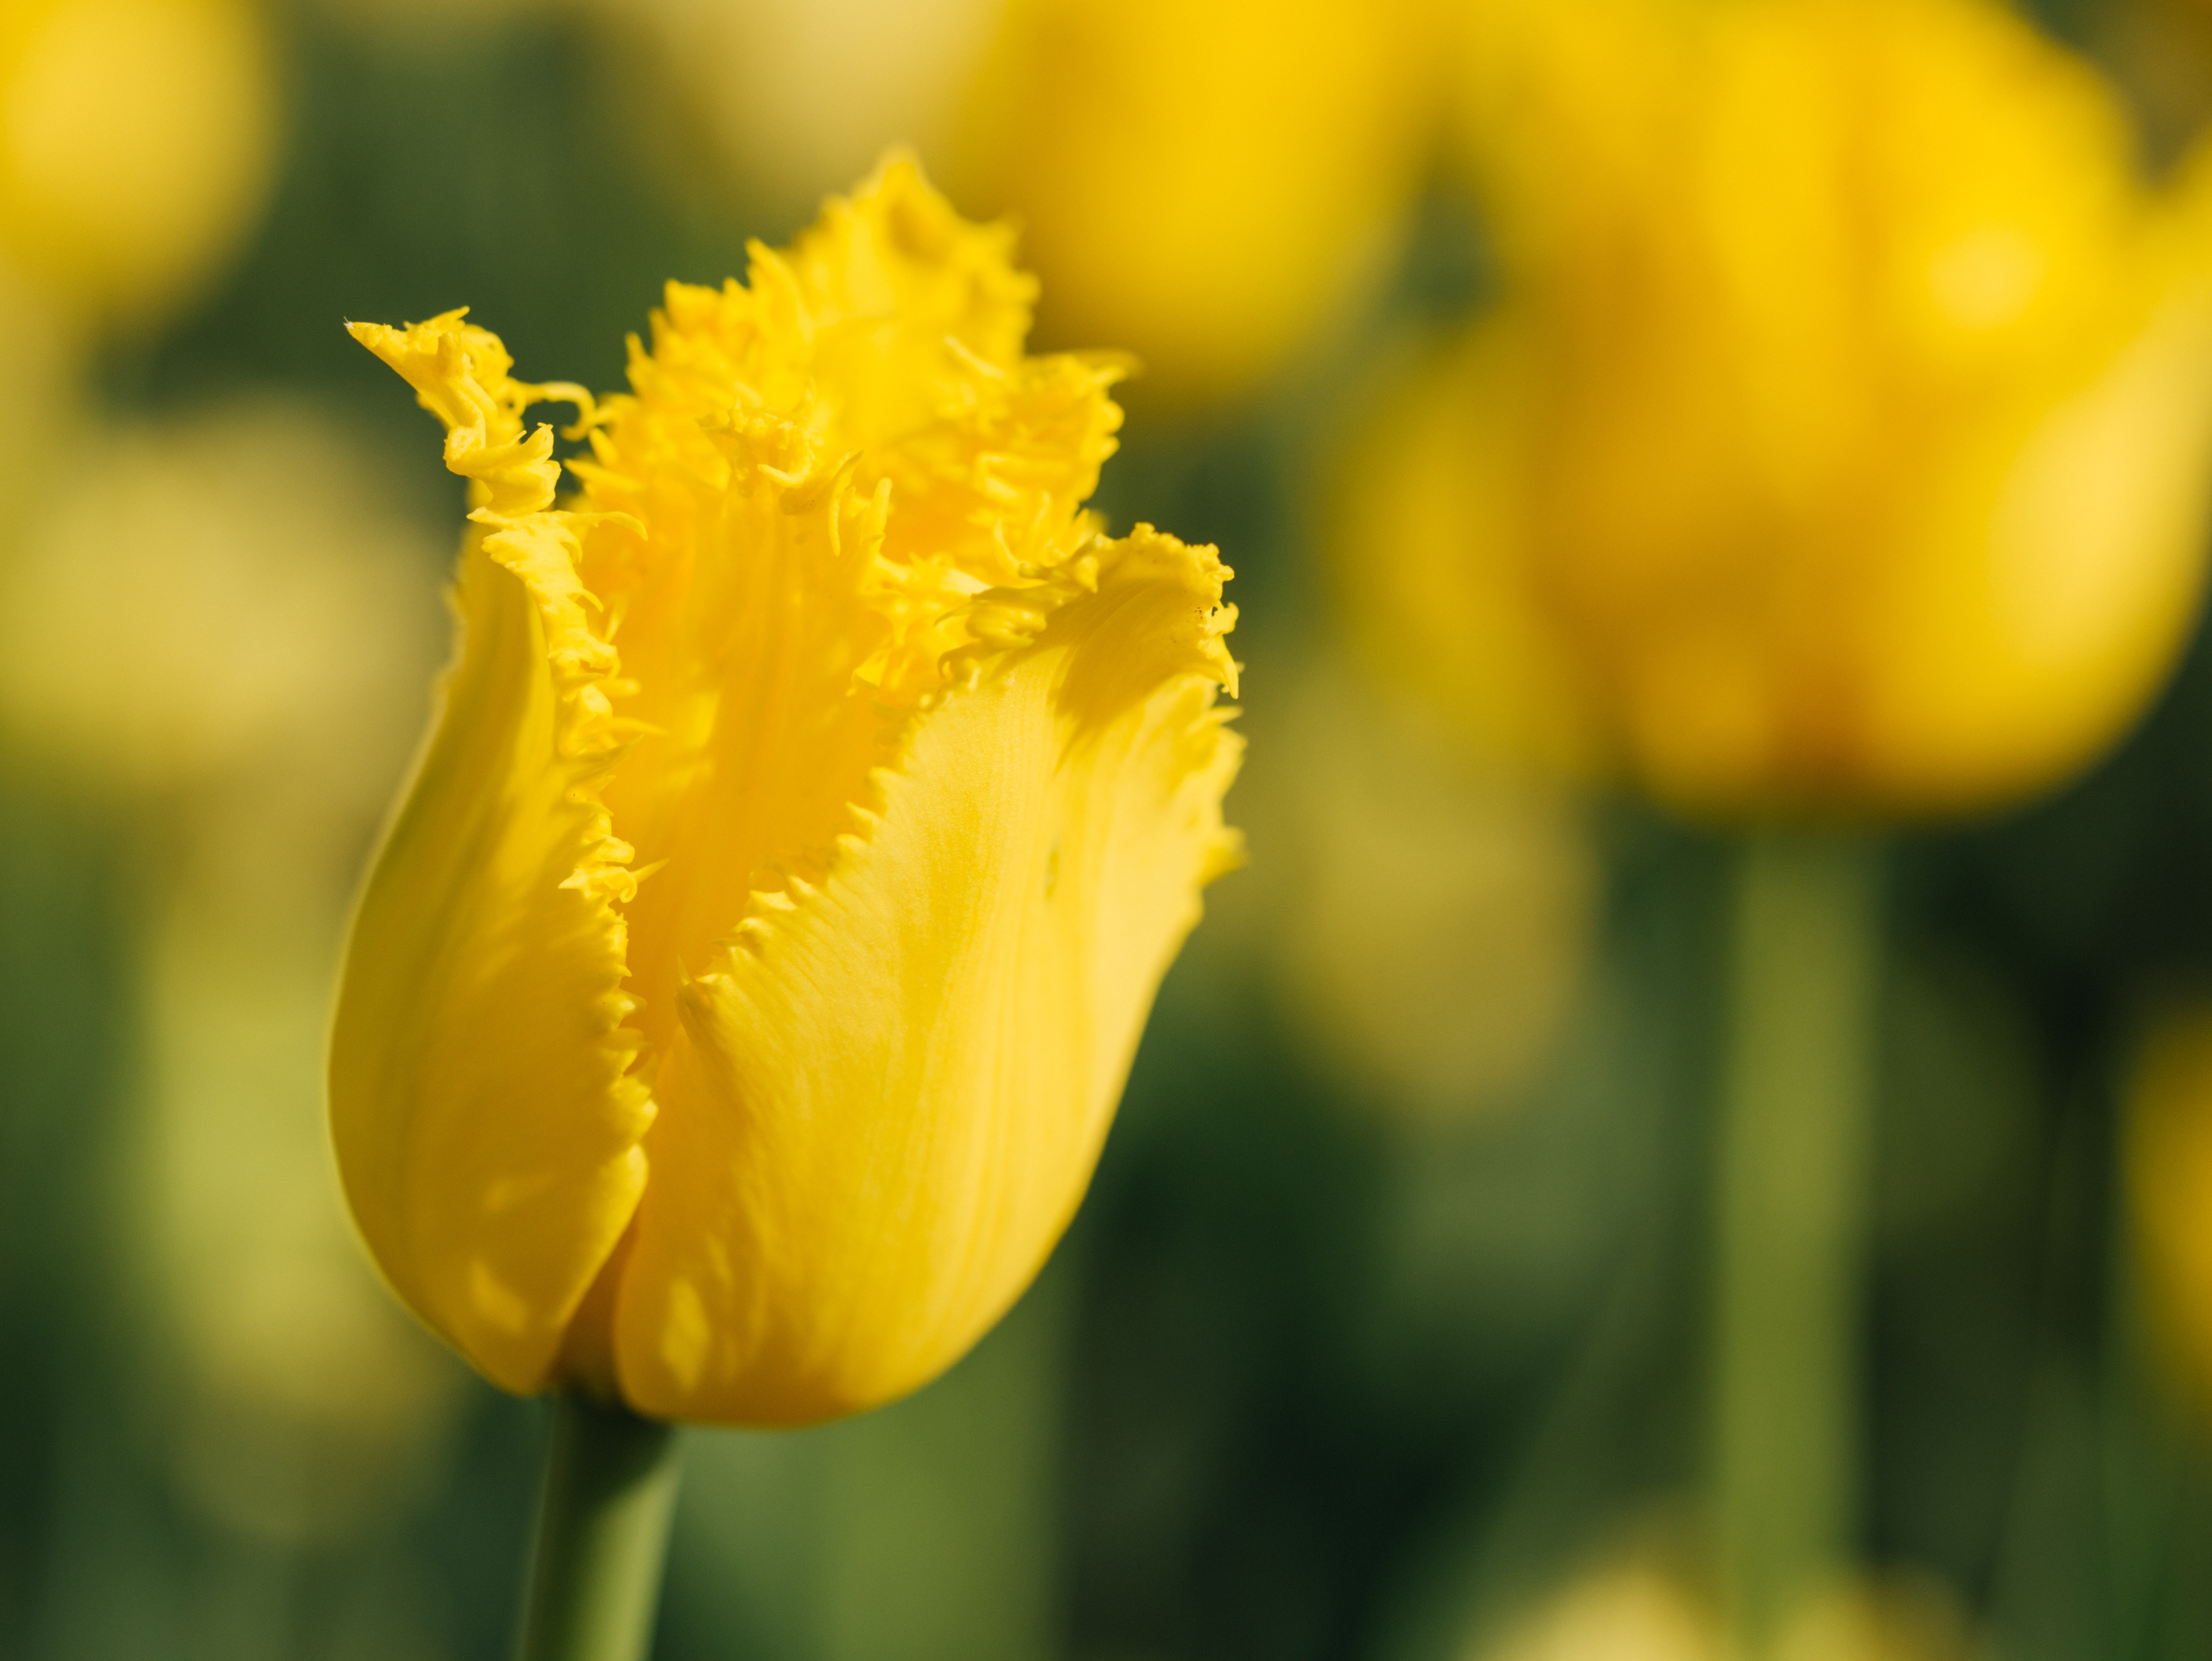
nature, plant, flower, petal, tulip, yellow, garden, flora, flowers, close up, narcissus, macro photography, flowering plant, plant stem, land plant